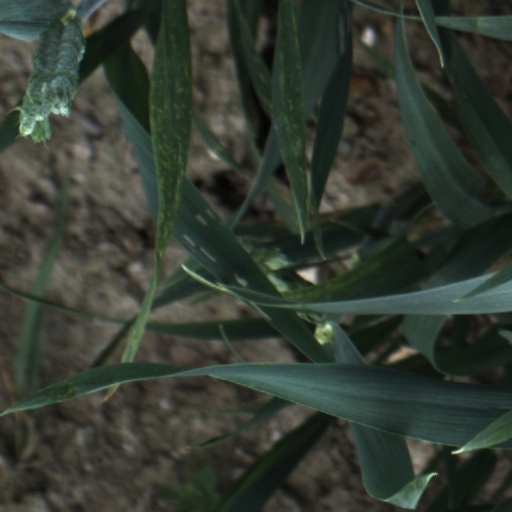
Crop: wheat